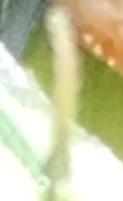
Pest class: english_grain_aphid